Béni Makouana

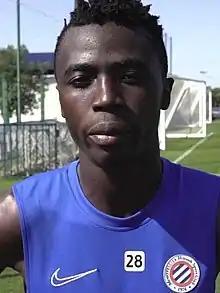
Makouana with Montpellier in 2021

Béni Makouana (born 28 September 2002) is a Congolese professional footballer who plays as a forward for Ukrainian Premier League club LNZ Cherkasy, on loan from Polissya Zhytomyr, and the Congo national team.